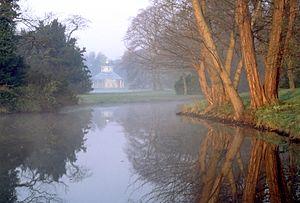
Pavillon chinois dans parc du Palais de Sanssouci à Potsdam, en Allemagne. Photo was taken using the following technique: Film: Fuji Velvia Lens: 28-80 Filter: none Body: Minolta 600si Support: simple tripod Source: http://fam-tille.de/sparetime.html Image with Information in English Bild mit Informationen auf Deutsch